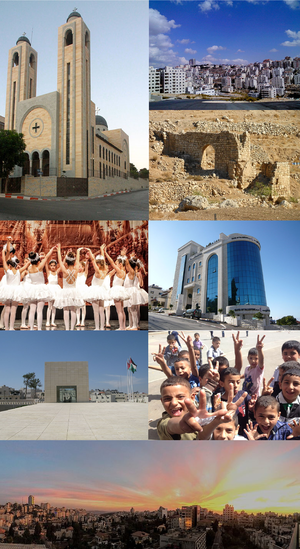
Ramallah
Ramallah er en vigtig palæstinensisk by med ca. 57.000 indbyggere på Vestbredden og fungerer som hovedstad for administration og regeringen af det Palæstinensiske Selvstyre. Byen ligger 15 km nordvest for Jerusalem. Byen er kendt siden korstogene for at være bosat af kristne arabere, og der et stort kristent mindretal på stedet den dag i dag, især koptiske kristne, hvorfor byen har også mange kirker samt kristne gravsteder blandt de muslimske grave og moskeer.